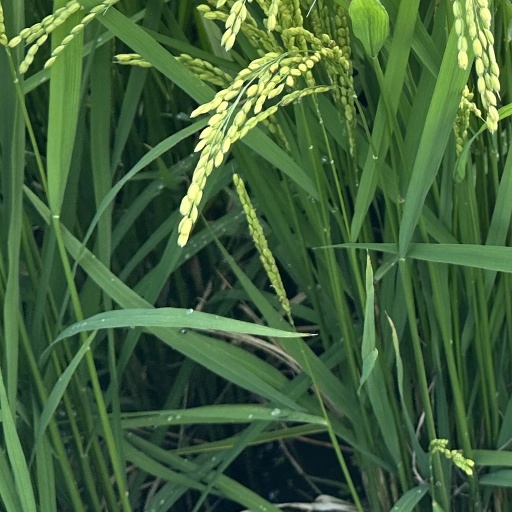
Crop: rice